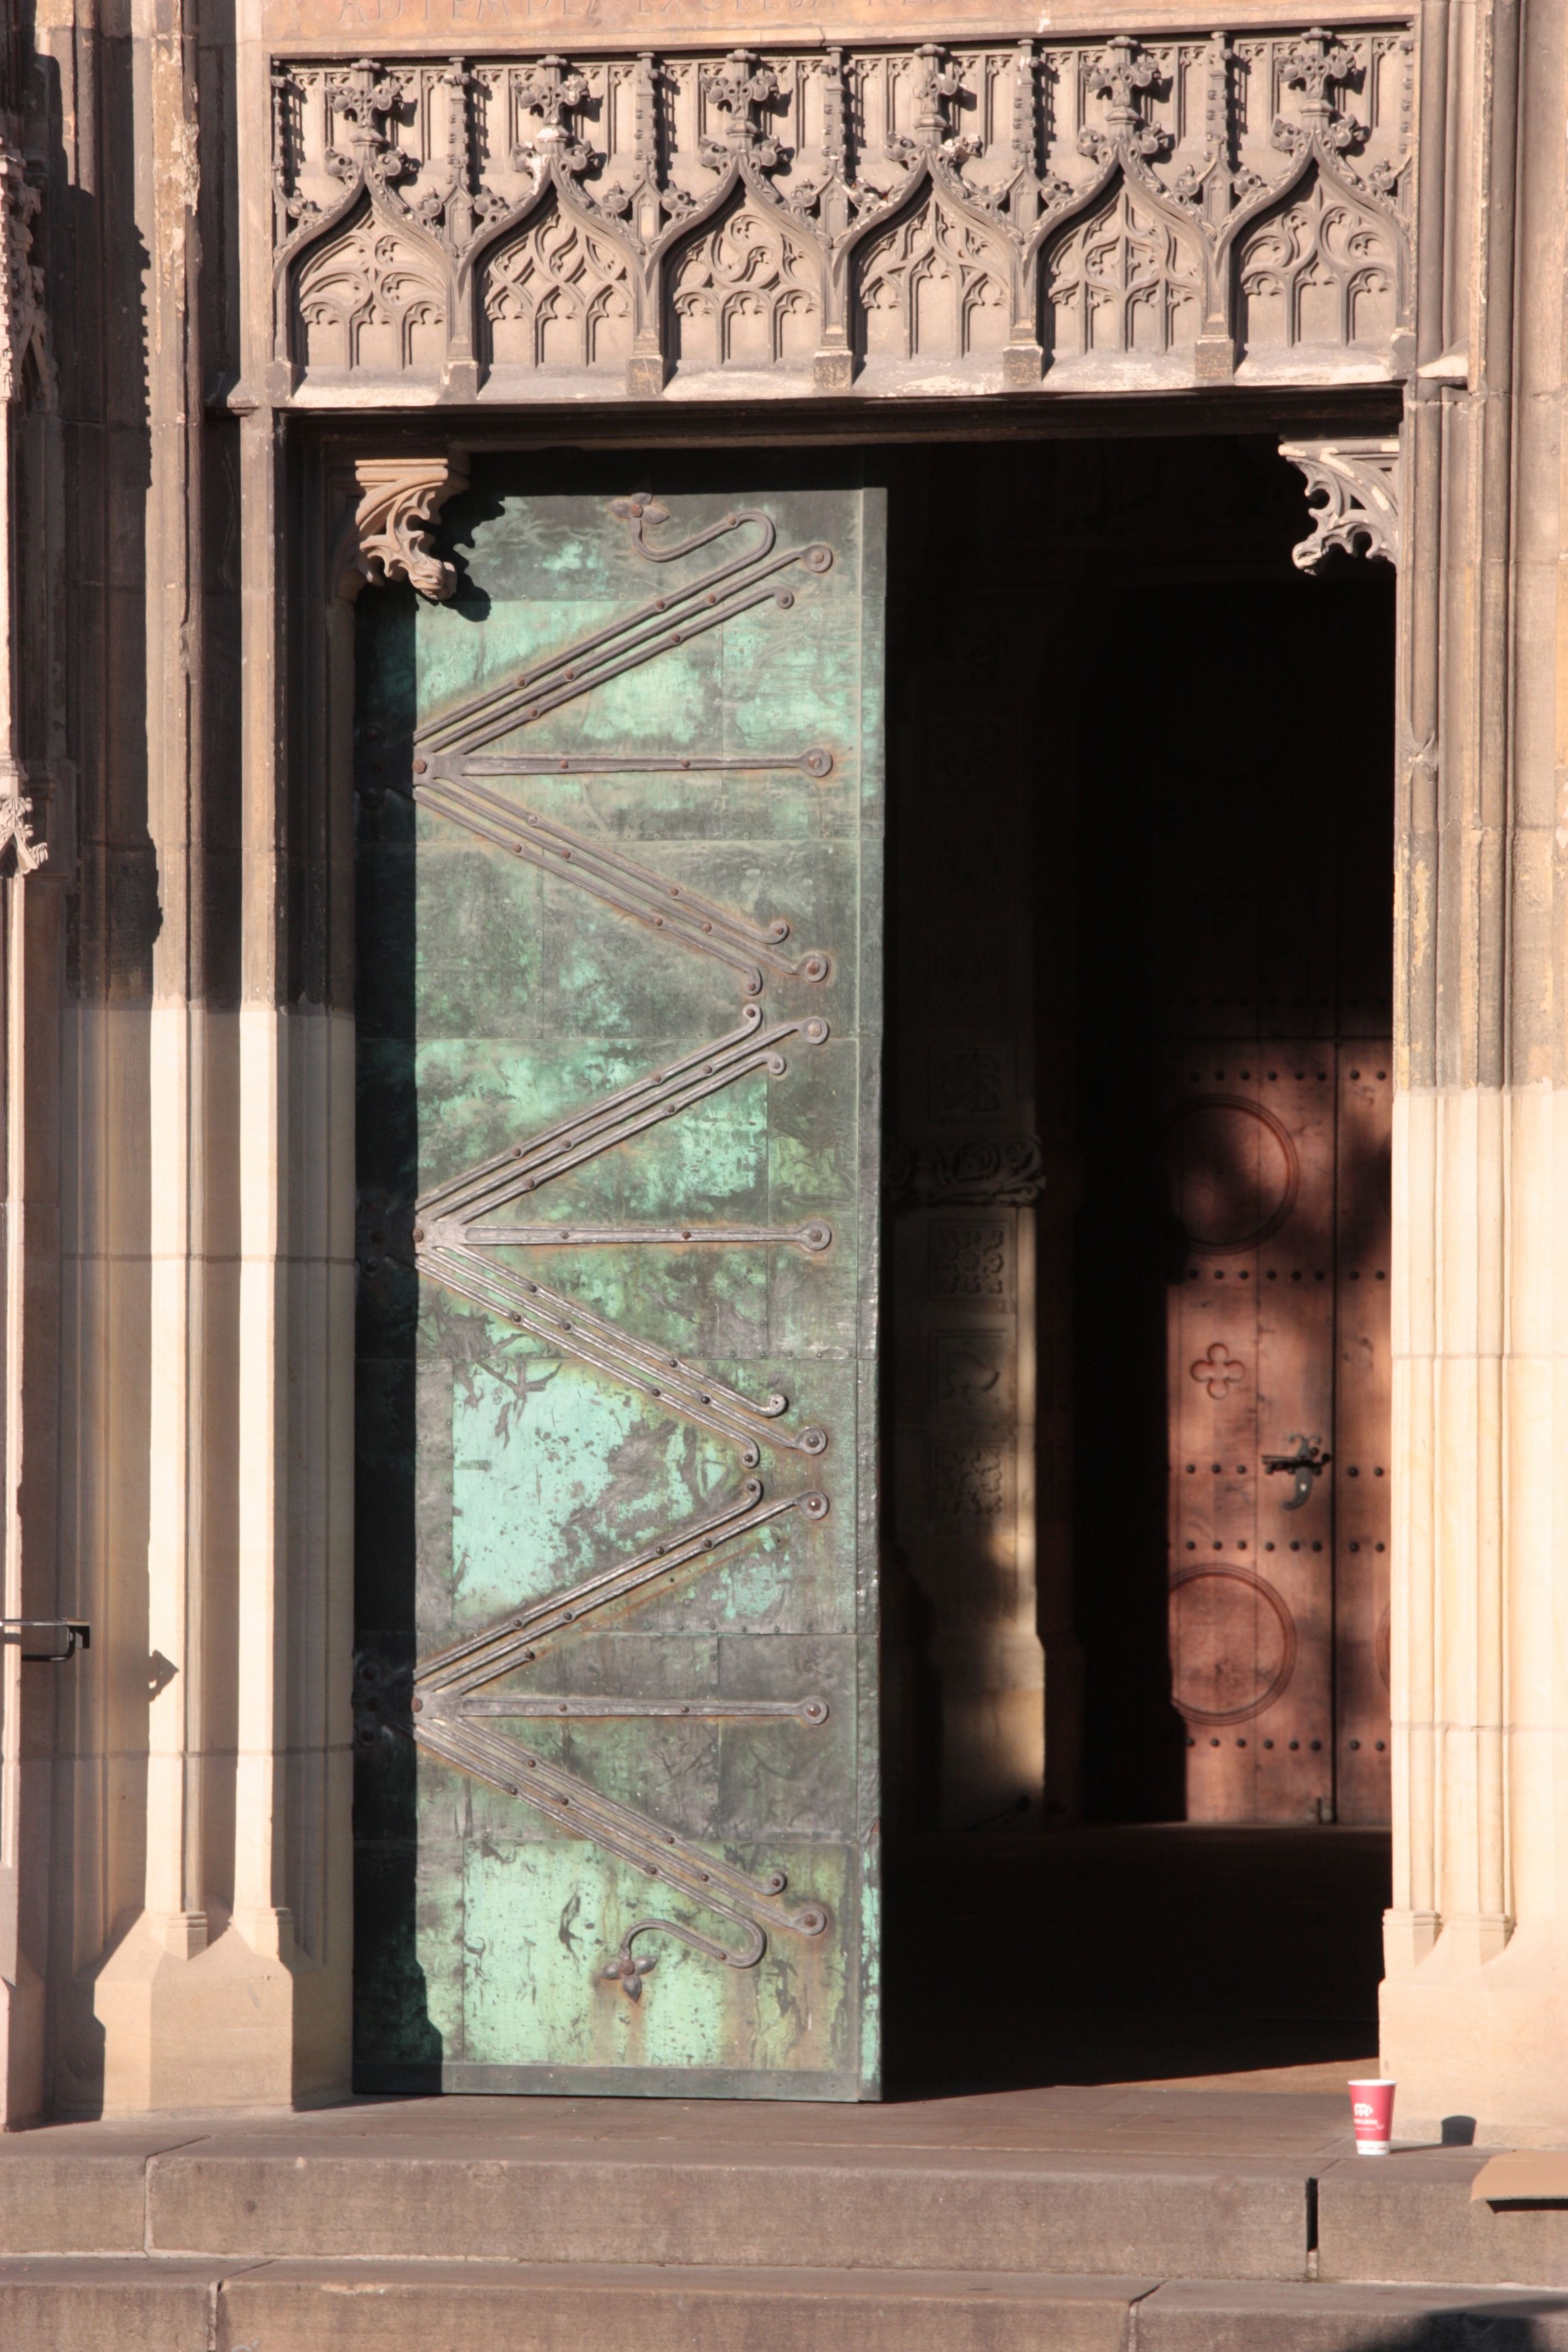
open, architecture, wood, vintage, window, glass, old, arch, column, religion, ancient, facade, church, door, interior design, tourist attraction, window covering